Rayman Raving Rabbids (handheld game)

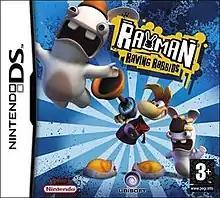
European Nintendo DS cover art

Rayman Raving Rabbids is a 2006 platform game developed and published by Ubisoft for the Game Boy Advance and Nintendo DS. It was the handheld version of the 2006 party game "Rayman Raving Rabbids".